Andreas Edvard Disen

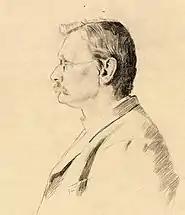
Andreas Edvard Disen; sketch by Christian Krohg (c.1892)

Andreas Edvard Disen (4 August 1845, Modum - 18 February 1923, Modum) was a Norwegian painter; primarily known for mountain landscapes from Jotunheimen and Hardangervidda.